Republic of Florence

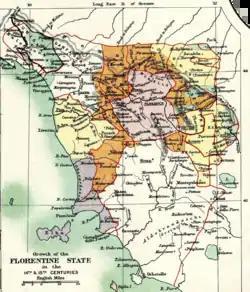
The growth of Florence from 1300 to 1500

The war with Avignon papacy strained the regime. In 1378 discontented wool workers revolted. The Ciompi revolt, as it is known, established a revolutionary commune. In 1382 the wealthier classes crushed the seeds of rebellion.